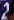
Number: 2